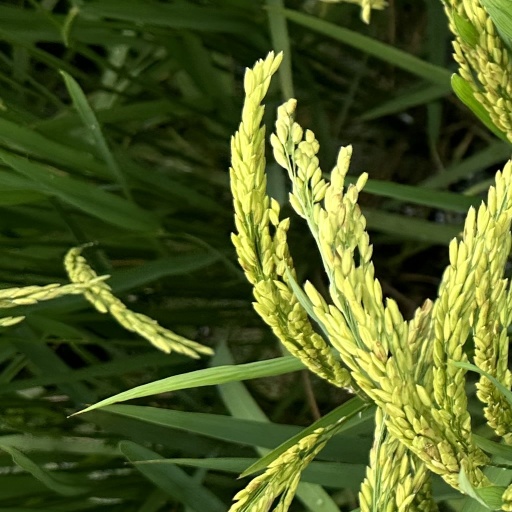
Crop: rice